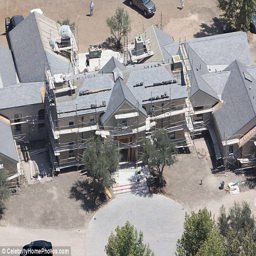
in progress : the property , which once featured lush , green grass and swimming pools , was nothing but a dusty construction site